Ripley Ville

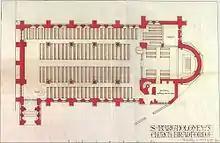
Fig.10 Plan of St Bartholomew's church. ICBS archive, Lambeth

St Bartholomew's was the last church constructed under the Bradford Ten Churches building Campaign inspired by Charles Hardy, managing partner of the Low Moor Iron works and a leading Anglican layman. Ripley agreed to provide a site at no cost after he and Hardy had inspected it in 1868. The building cost in excess of £7,000, was largely met by donations from the Hardy family. The church contained a chapel with a window dedicated to the memory of Charles Hardy